Ravi Shankar's Festival from India

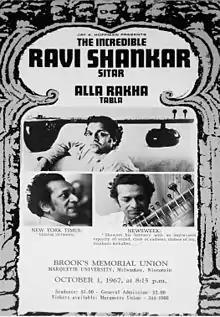
Flyer for an October 1967 concert by Shankar and Alla Rakha, held four months after their performance at the Monterey Pop Festival

Having achieved international fame over 1966–67, Ravi Shankar spent the early part of 1968 in India filming a documentary of his life, "Raga", and writing his first autobiography, "My Music, My Life". Both of these projects allowed him to reflect on his status as an ambassador for Indian culture and on the criticism that he received from purists and some fellow musicians in India, who accused him of betraying his roots and commercialising Indian classical music. In a 2007 interview, Shankar continued to refute such criticism, citing his adherence to the guru-shishya tradition, whereby he had nurtured the development of his protégés Harihar Rao, Amiyo Das Gupta, Kartick Kumar and Shamim Ahmed after moving to the United States. He also highlighted the 1968 Festival from India revue as one of many musical ventures where he had brought over other Indian classical performers that were little known in the West.